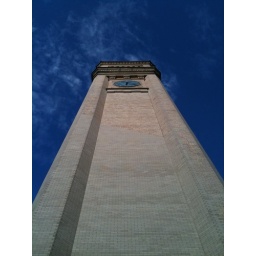
This tower along the river in downtown Spokane was donated by Burlington Northern to commemorate the 74 World's Fair.